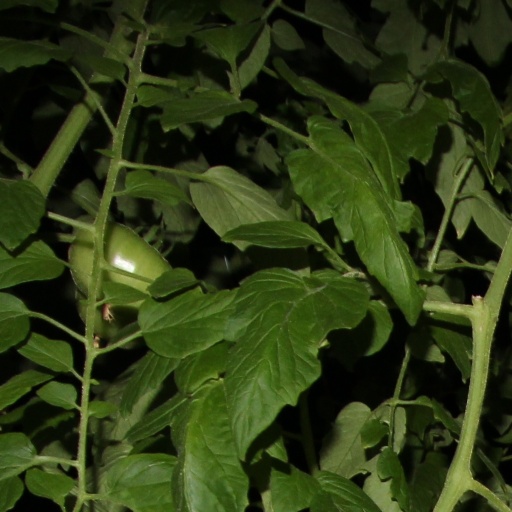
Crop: tomato